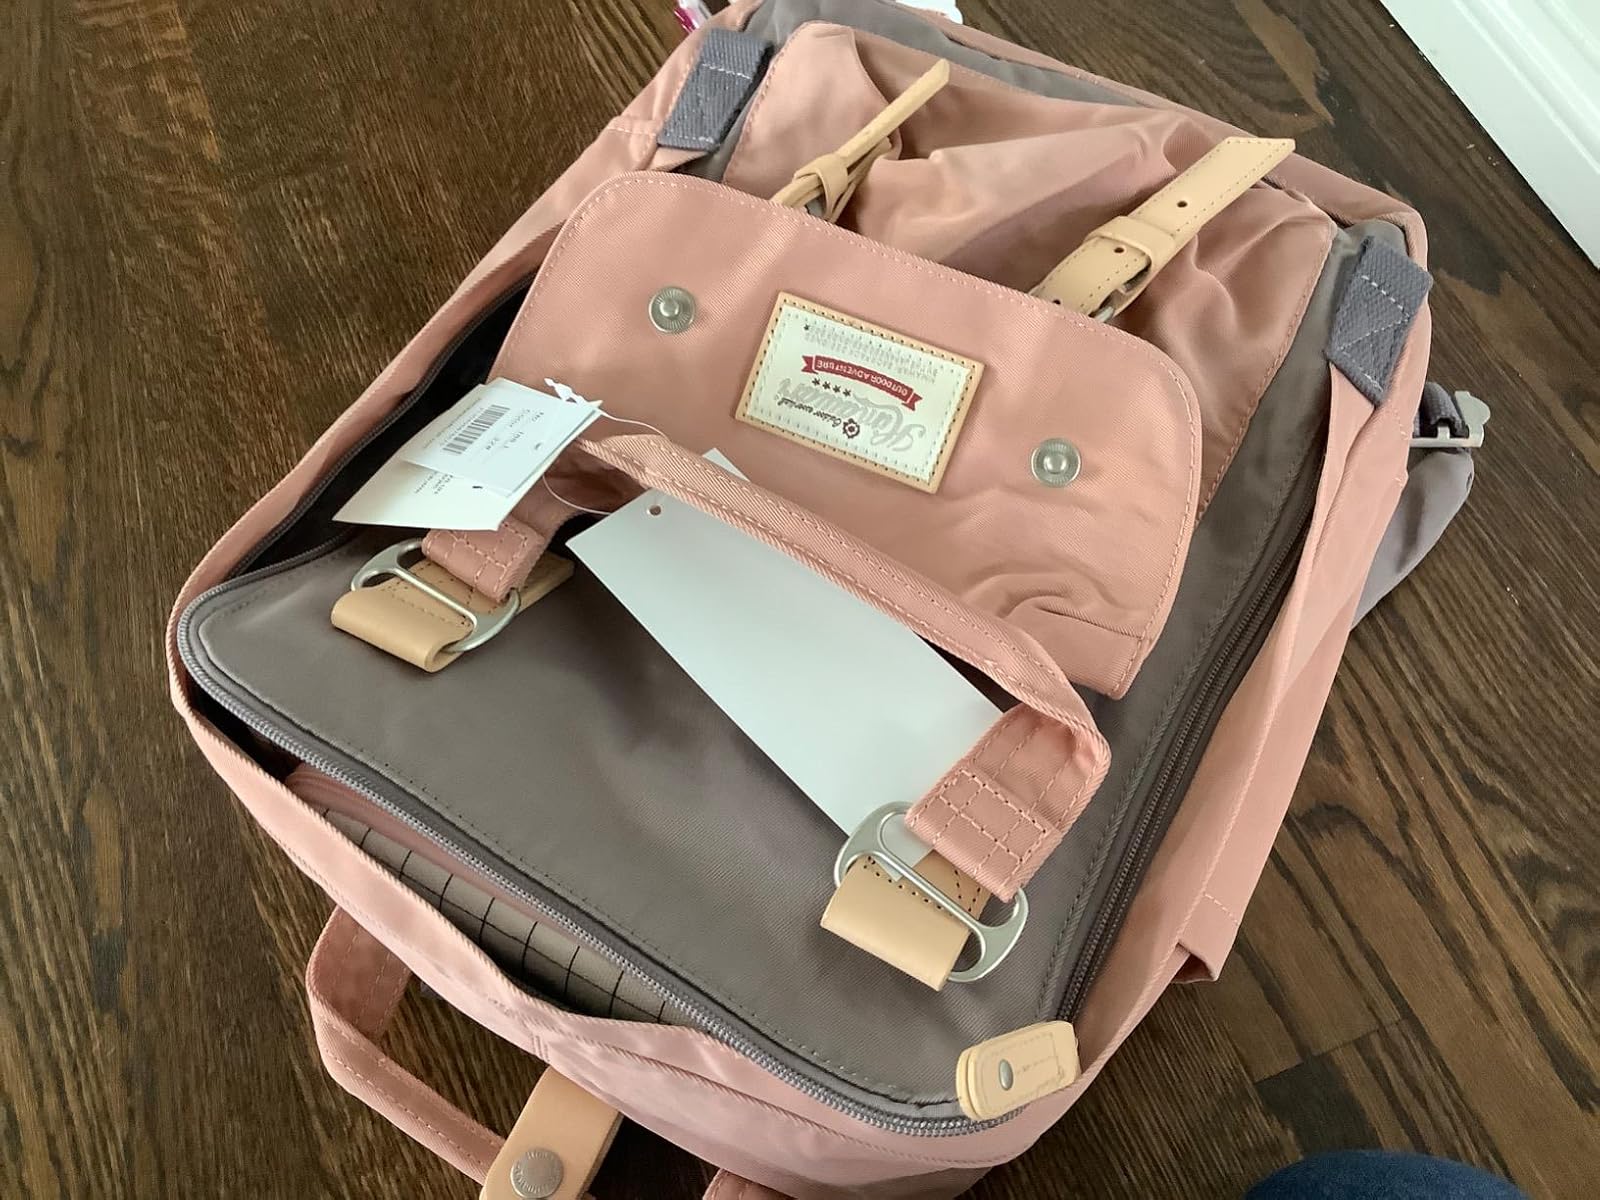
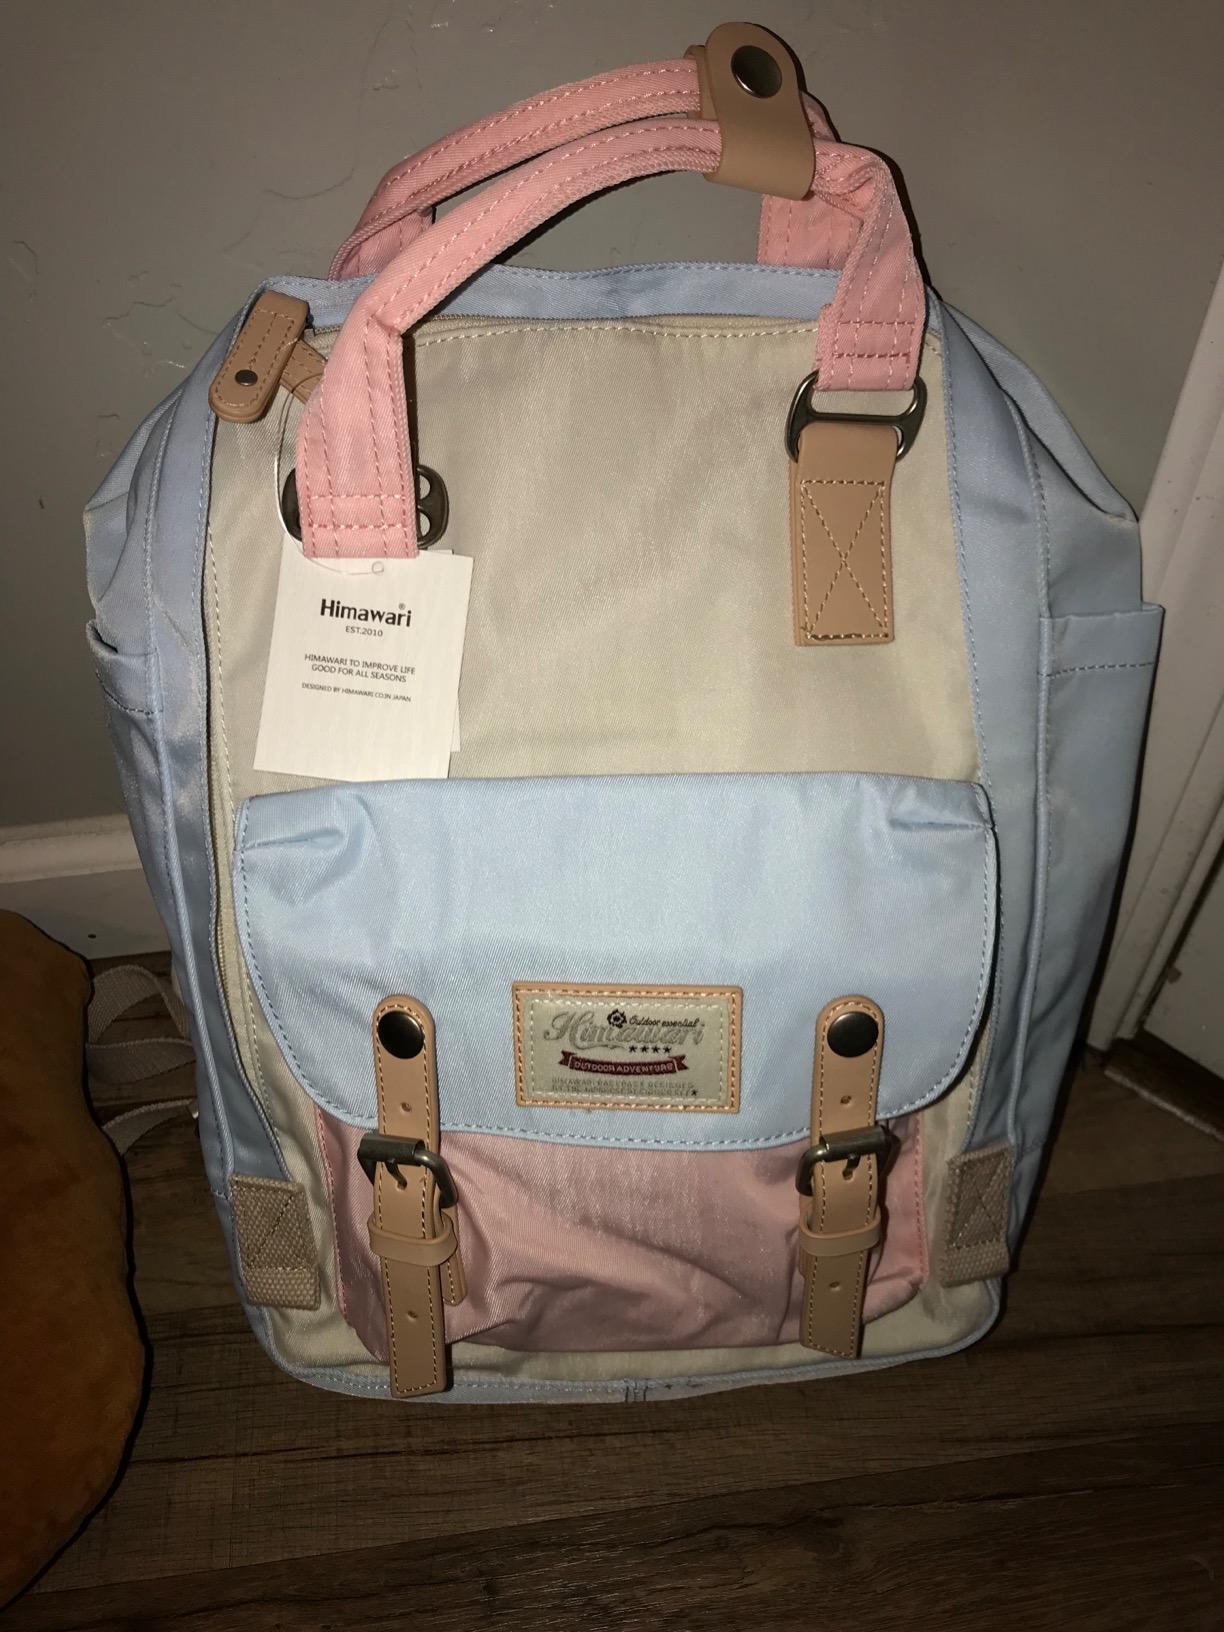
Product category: bag
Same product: no